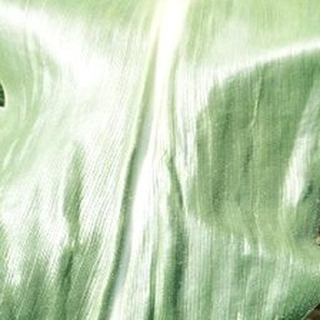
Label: healthy_corn